The Lego Movie

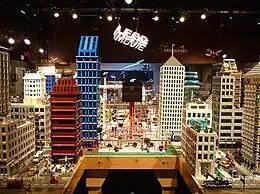
The film's live-action set as publicly exhibited at Legoland California during 2014

Lego released multiple building toy sets based on scenes from "The Lego Movie". "The Lego Movie" premiered on February 1, 2014, at the Regency Village Theatre in Los Angeles. It was initially scheduled for release on February 28, but was later moved up to February 7. The film was released in Australia by Roadshow Films.